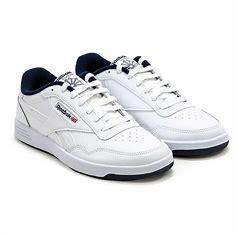
Brand: Reebok
Model: Club C